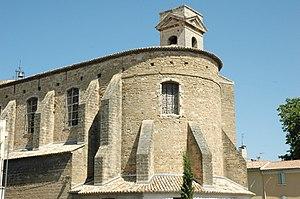
Eglise de Sorgues
Sorgues est une commune française située dans le département de Vaucluse, en région Provence-Alpes-Côte d'Azur.